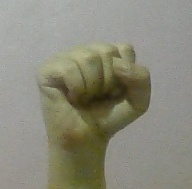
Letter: saad